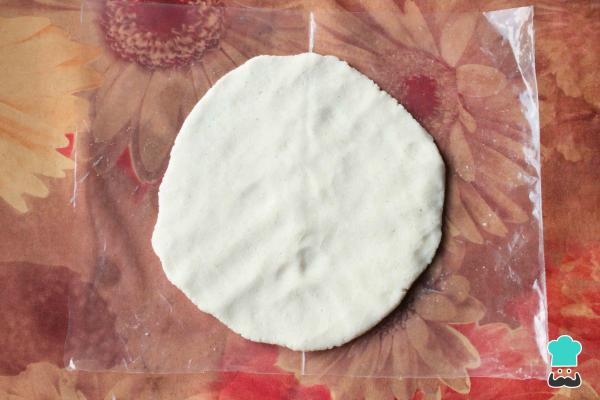
Frota el plástico con aceite o agua, así la masa de las empanadas de cazón no se pegará. Luego, coloca en el centro una de las bolitas de masa. Aplasta con la palma de la mano hasta formar un circulo de ½ cm de grosor. Si la masa queda muy delgada al cocinarse se romperá y por el contrario, si es muy gruesa, será desagradable al gusto.